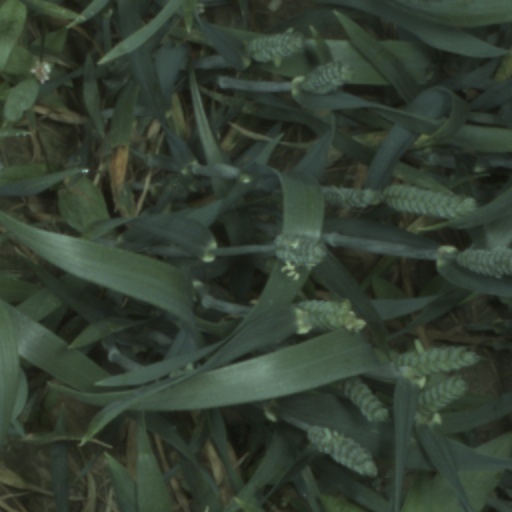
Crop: wheat